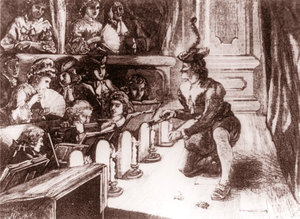
Les feux de la rampe sont les appareils qui éclairent la scène d'un théâtre de bas en haut, à partir de la rampe.